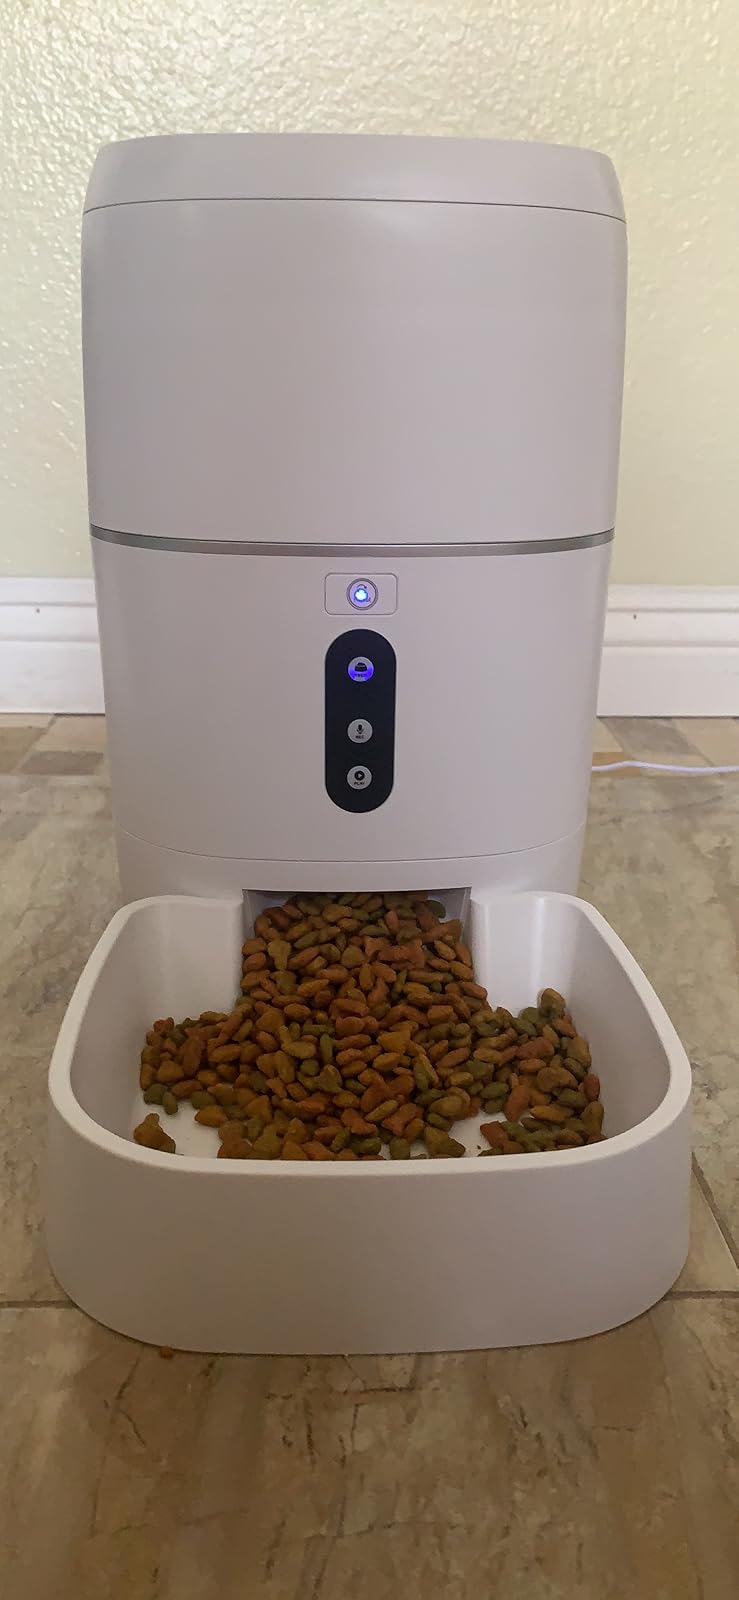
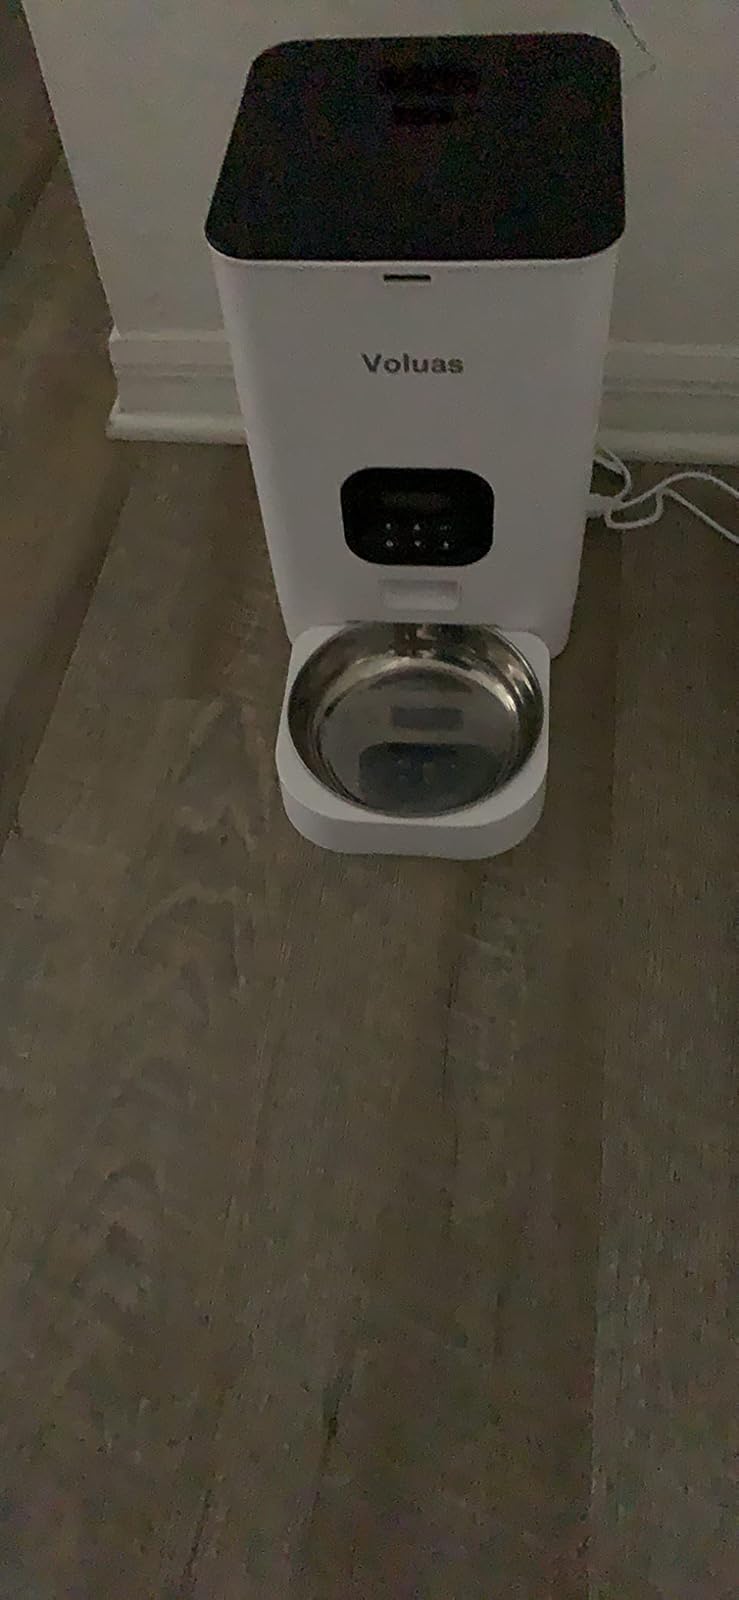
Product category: items_feeder
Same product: no